RAF Lossiemouth

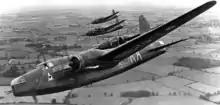
Wellington bombers of No. 9 Squadron which operated from Lossiemouth during 1940

A detachment of No. 9 Squadron spent a short period operating Wellingtons during April 1940, before their replacement by No. 107 Squadron and No. 110 Squadron, both equipped with the Bristol Blenheim light bomber. The first loss to enemy action of an aircraft operating from Lossiemouth occurred during this period, when three Blenheims were shot down over Norway.